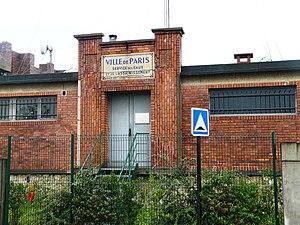
Le réservoir de Saint-Cloud est l'un des cinq principaux réservoirs d'eau de la ville de Paris, construit en 1893 et alimentant en grande partie l'ouest de la capitale en eau.
L’aqueduc de l’Avre est l’un des ouvrages qui alimente la ville de Paris en eau potable. Inauguré en 1893, il achemine 80 millions de litres par jour depuis le Drouais en Eure-et-Loir.